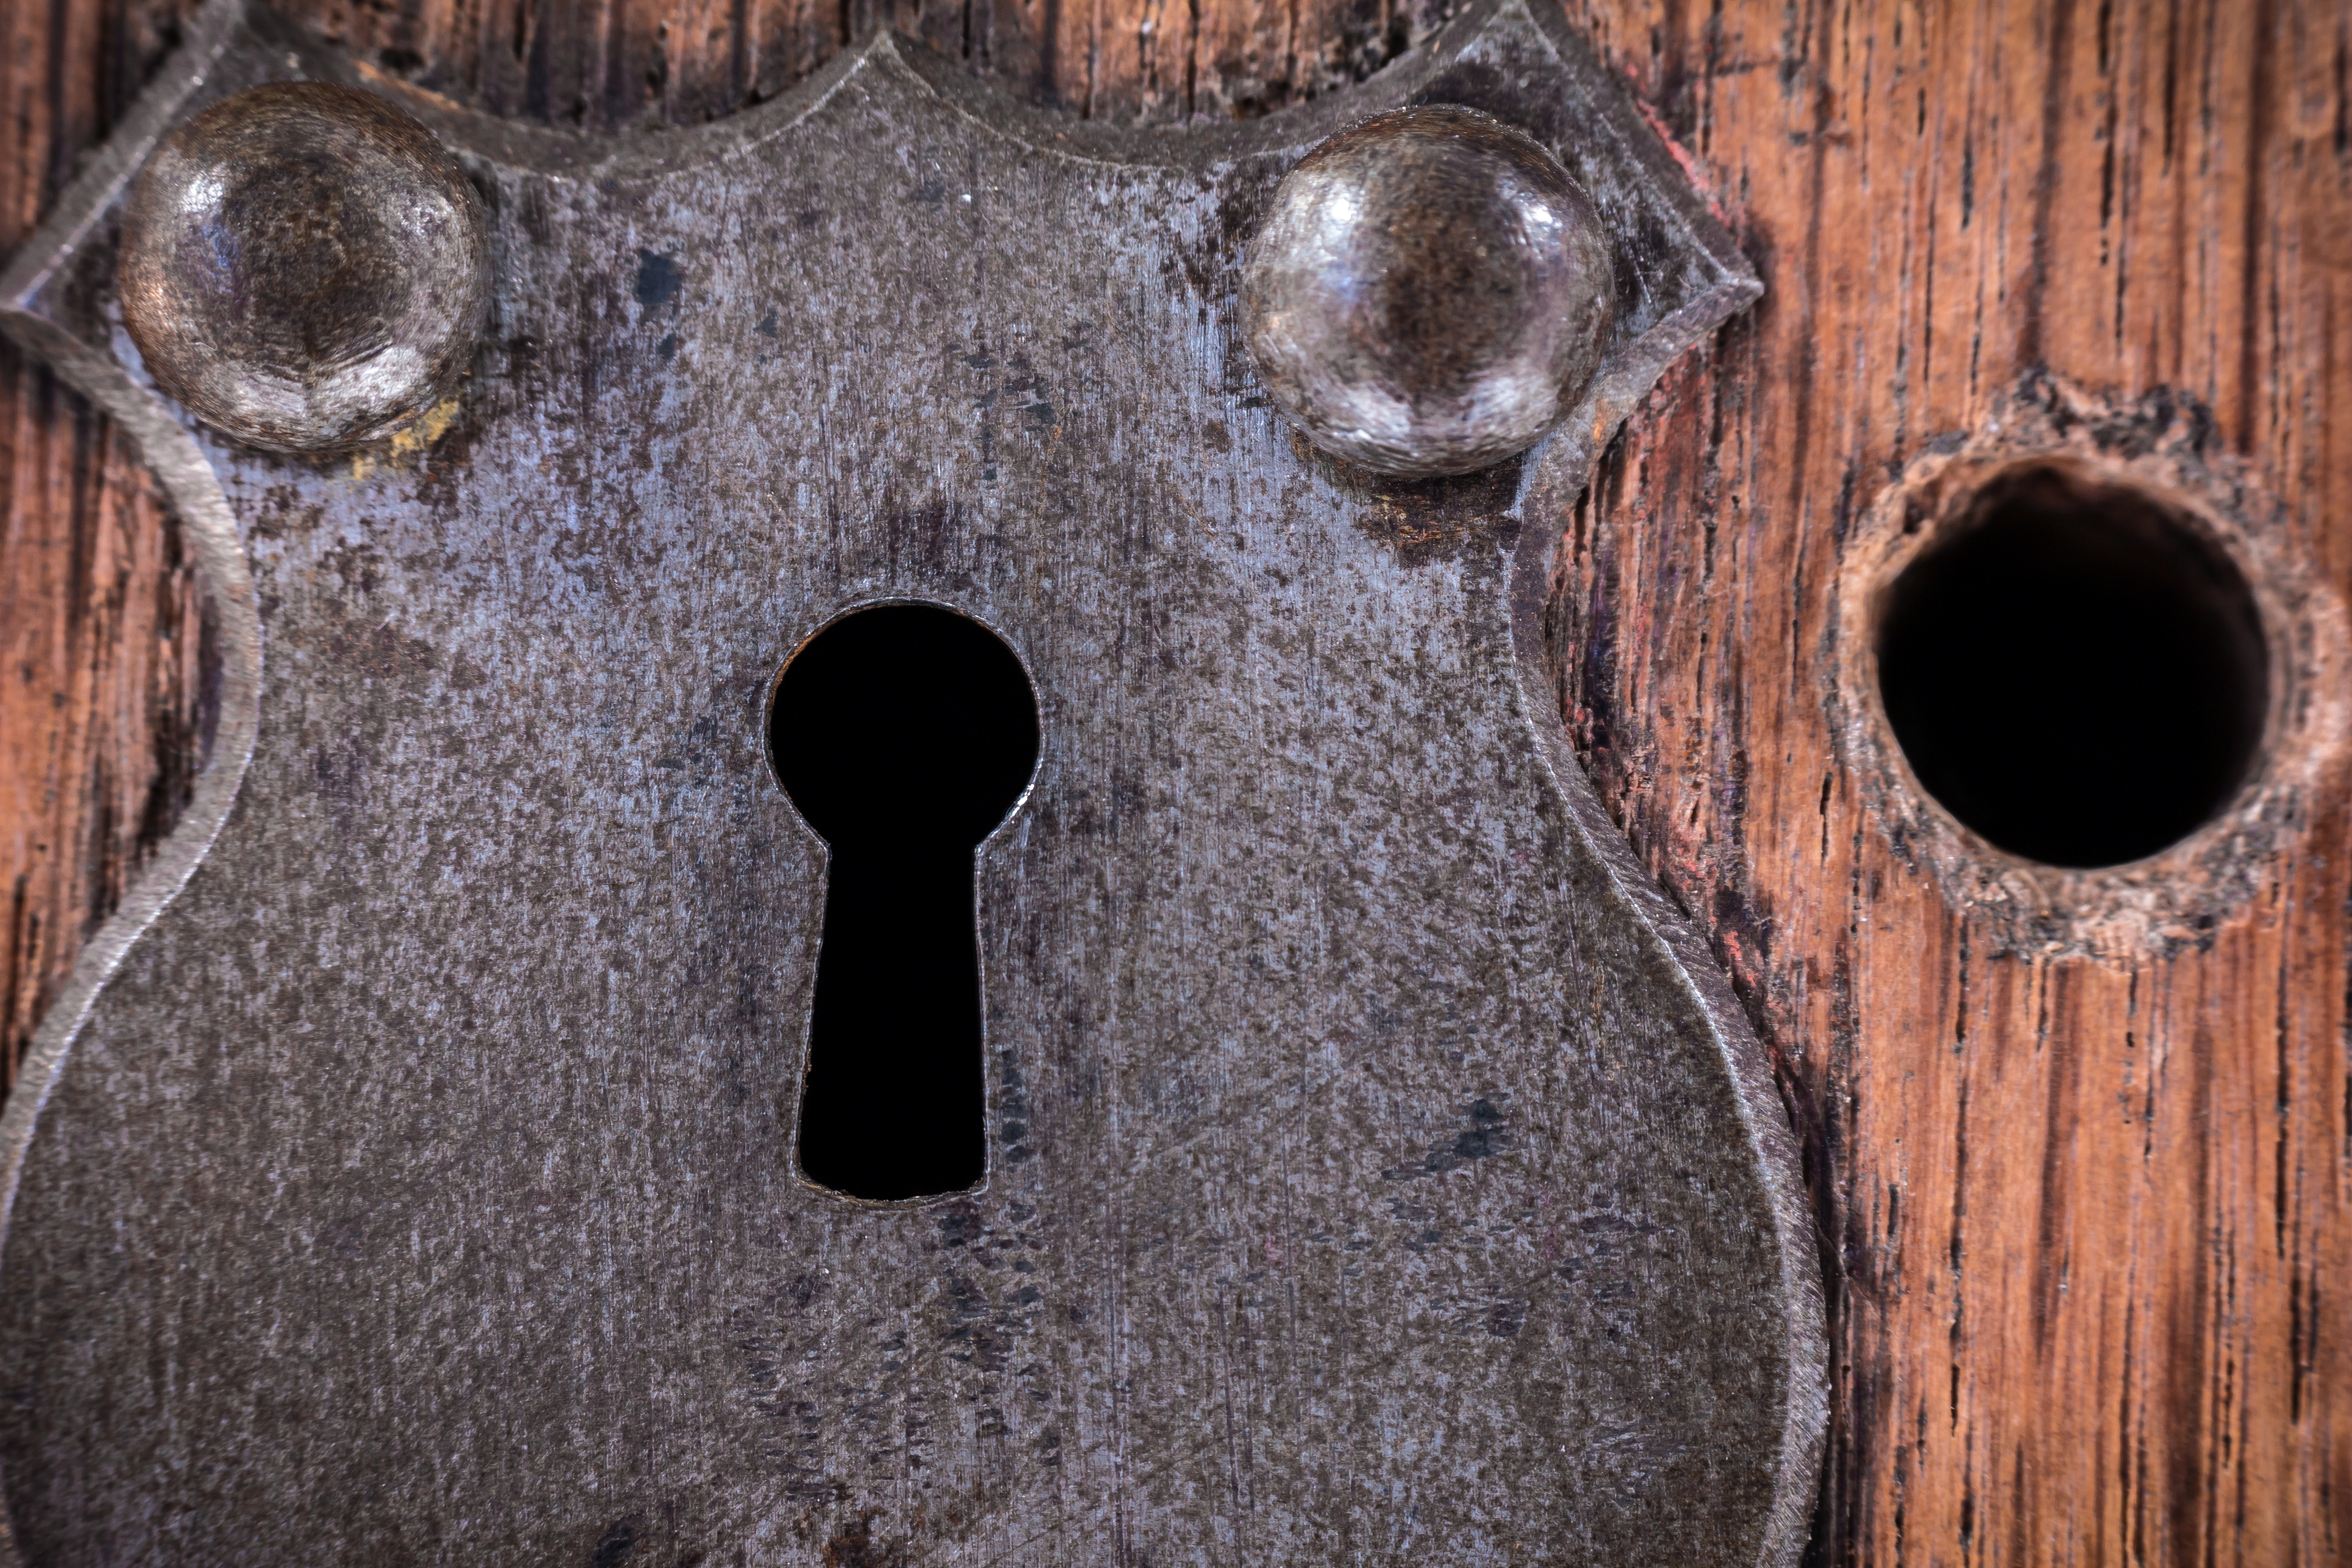
wood, hole, metal, castle, close, door, security, closed, carving, fitting, locks to, key hole, lockable, ancient history